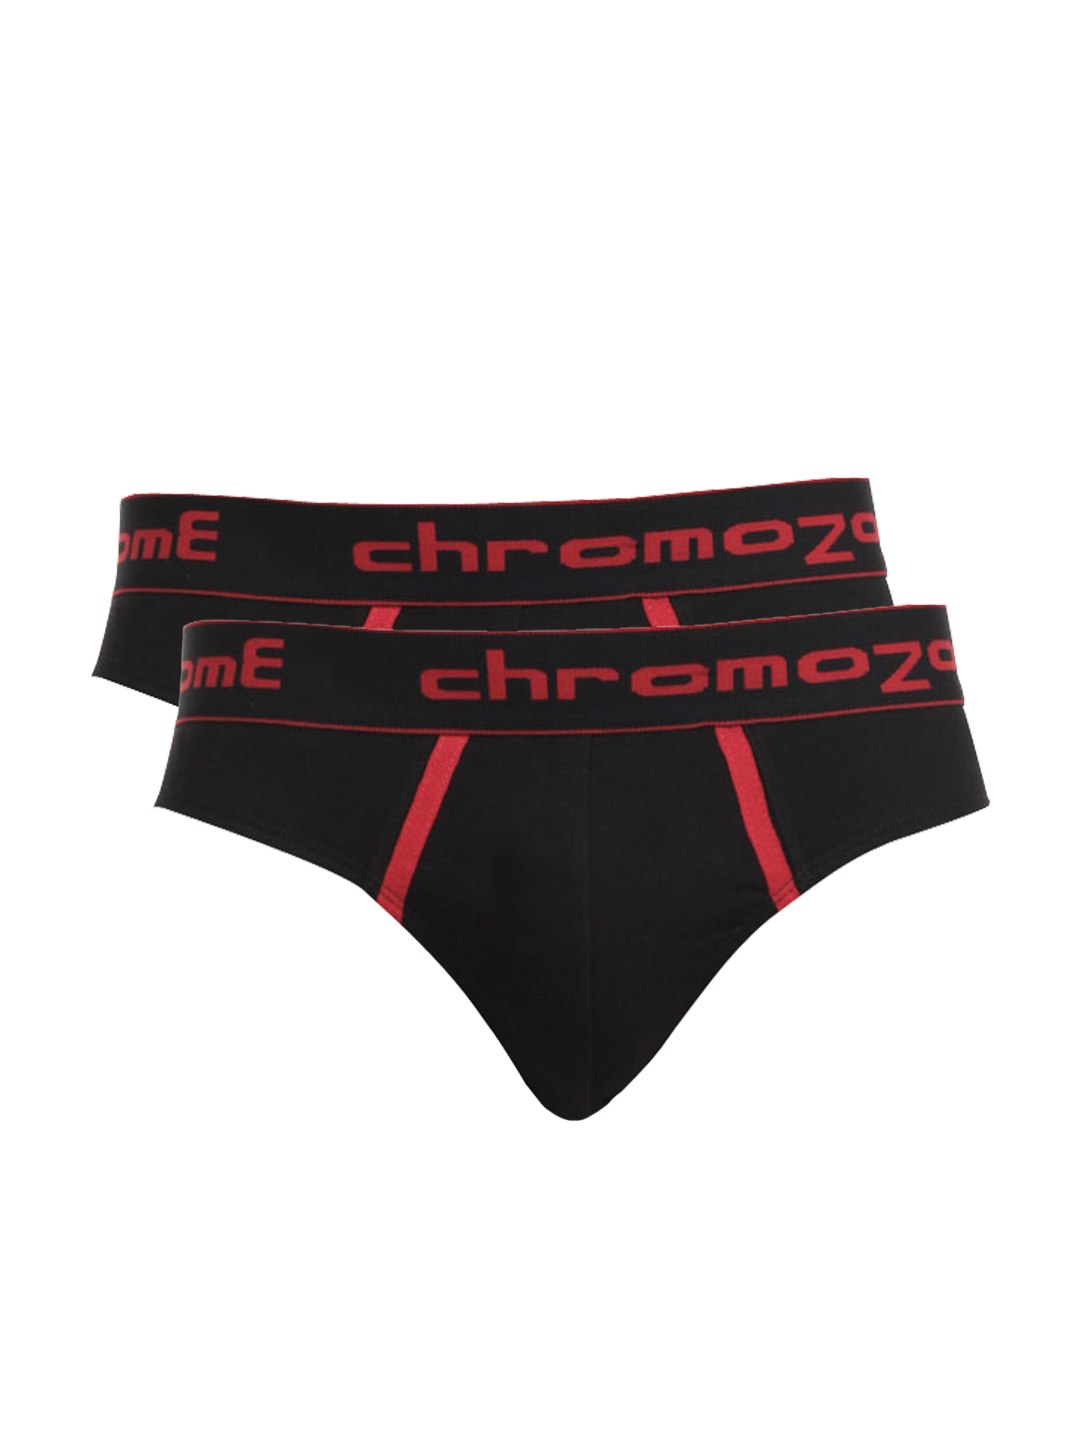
Chromozome Men Black & Red Pack of 2 Briefs
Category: Apparel / Innerwear / Briefs
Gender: Men
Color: Black
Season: Summer 2016
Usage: Casual